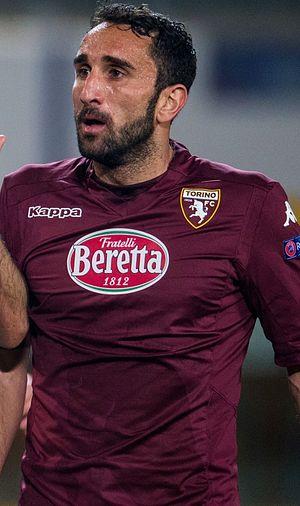
Cristian Molinaro, né le 30 juillet 1983 à Vallo della Lucania, est un footballeur international italien. Il joue principalement arrière latéral gauche mais peut jouer aussi sporadiquement milieu gauche. Il est surnommé Mirtillo, Pendolino ou encore Cristone.